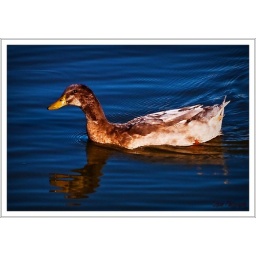
Loved watching this duck, he was pursuing the white duck in the previous picture.